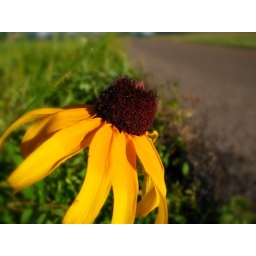
Let me live in a house by the side of the road